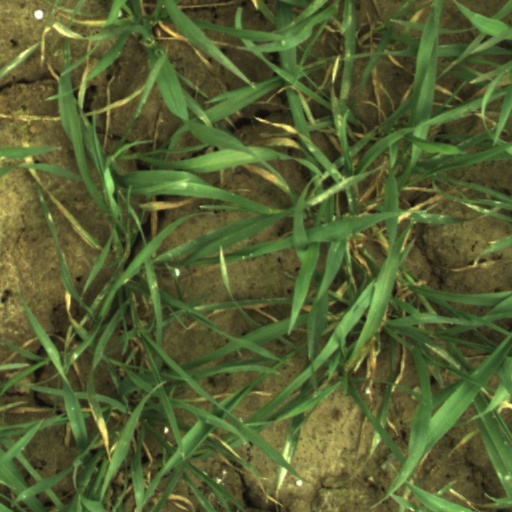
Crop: wheat